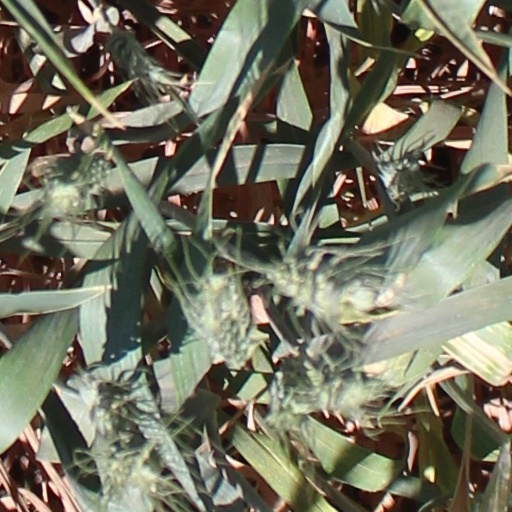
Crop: wheat